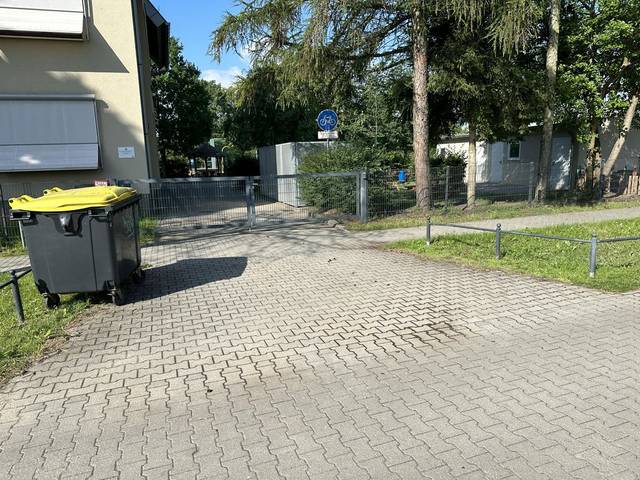
Region: Germany
Coordinates: 52.398, 13.447